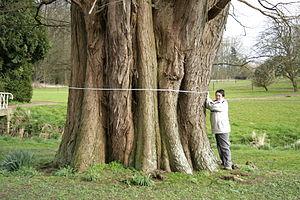
Cyprès chauve Taxodium distichum Hauteur
Le cyprès chauve ou cyprès de Louisiane et cipre en français de Louisiane, est une espèce d'arbres de la famille des Taxodiaceae originaire du sud-est des États-Unis. C'est une espèce remarquable par son adaptation aux milieux humides.
Un arbre remarquable est un arbre repéré pour diverses particularités.